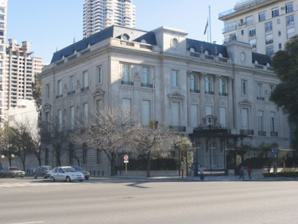
Building: Bosch Palace
Country: Argentina
Year built: 1917
Official residence of the U.S. Ambassador to Argentina Bosch Palace Palacio Bosch General information Architectural style French Neoclassical Location Palermo, Buenos Aires, Argentina Address Avenida del Libertador Country Argentina Coordinates 34°34′27″S 58°25′08″W / 34.57417°S 58.41889°W / -34.57417; -58.41889 Current tenants United States Ambassador to Argentina Completed 1917 Client Elisa and Ernesto Bosch Owner U.S. State Department Design and construction Architect(s) René Sergent Other designers André Carlhian (interior designer), Achille Duchêne and Charles Thays (landscape designers) The Bosch Palace is an architecturally significant residence in the Palermo section of Buenos Aires , Argentina. Overview The French Neoclassical mansion was commissioned by Elisa and Ernesto Bosch in 1910. Bosch had returned to Argentina following a tenure of six years as Argentine Ambassador to France, and the couple, both born to wealthy landowners, wished to evoke their years in Paris . They commissioned French architect René Sergent to design a mansion in what was then near the northern end of Alvear Avenue , and, following his resignation as Foreign Minister in 1914, he devoted more time to the project with his wife, contracting the Parisian interior designer André Carlhian , and landscape designers Achille Duchêne and Charles Thays . Completed in 1917, the 3,700 m 2 (40,000 sq ft) Bosch Palace became of interest to U.S. Ambassador Robert Woods Bliss during a reception there in his honor. History has it that the ambassador offered Bosch to buy the mansion and Bosch, not interested to sell it, gave a ridiculously high price. A few days later, the ambassador returned with a positive answer from his government and Bosch felt obliged to accept. In 1929, the building was sold by the Bosch family to the U.S. State Department for use as the Embassy and residence of the United States Ambassador to Argentina for around US$3 million. The mansion, situated on what today is Avenida del Libertador and overlooking Parque Tres de Febrero , became of sole use as the ambassadorial residence after the 1969 completion of the present U.S. Embassy , an architecturally spare building located within walking distance of the Bosch Palace. References